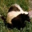
Label: skunk